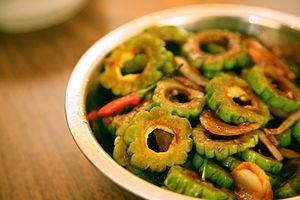
La margose, melon amer ou momordique, est une plante potagère grimpante de la famille des Cucurbitaceae, cultivée dans les climats chauds ou tempérés en plante annuelle. Le terme margose désigne la plante et le fruit, la plante est parfois nommée improprement margosier qui désigne en créole de l'Océan indien le mélia.